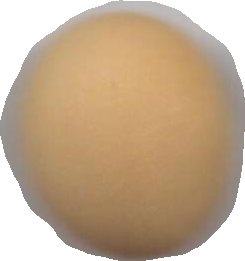
Variety: Grobogan